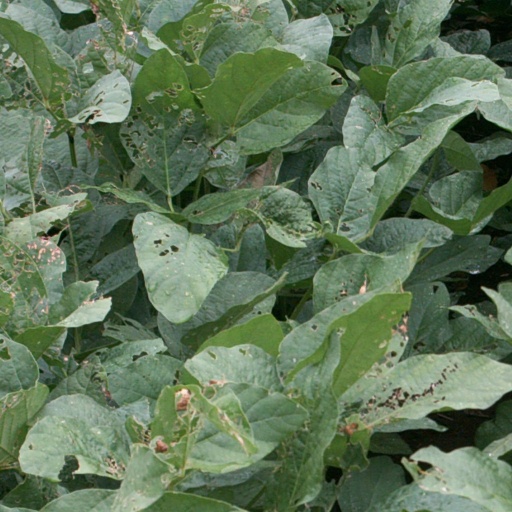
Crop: soybean